KkStB 429

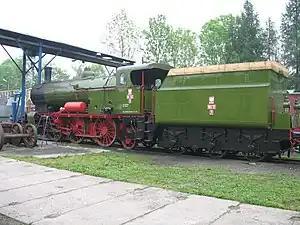
PKP Ol12-7 (former kkStB 429.195)

The steam locomotive class kkStB 429 was a class of passenger locomotive operated by the Imperial Royal Austrian State Railways ("Kaiserlich-königliche österreichische Staatsbahnen"), kkStB.